Plerng Prang Tian

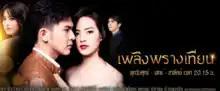

Plerng Prang Tian (lit. 'the fire obscures the candle') is a 2019 Thai "lakorn". The "lakorn" is based on a novel written by หัสวีร์. It was directed by วรวิทย์ ศรีสุภาพ and produced by Good Feeling. It starred , Nuttanicha Dungwattanawanich, Nattasha Bunprachom, and Nawasch Phupantachsee. It was aired on Channel 3.